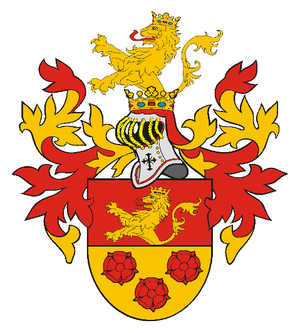
Thurzó de Bethlenfalva est le patronyme d'une ancienne famille de la noblesse hongroise.